Ferbane

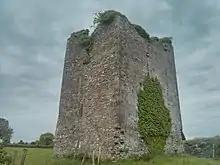
Coole Casle, Ferbane

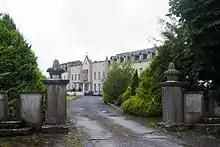
Ferbane Nursing Home 2010

Sir John MaCoghlan built Coole Castle on the banks of the Brosna in 1575. It was the last of the MacCoghlan castles to be built. He erected it as a present to his second wife Sabina O'Dallachain. Formerly, there was a mural slab in the castle with a Latin inscription translated in English as ""“This tower was built by the energy of Sir John MacCoghlan, K.T. chief of this Sept at the proper cost of Sabina O'Dallachain on the condition that she should have it for her lifetime and afterwards each of her sons according to their seniority"".